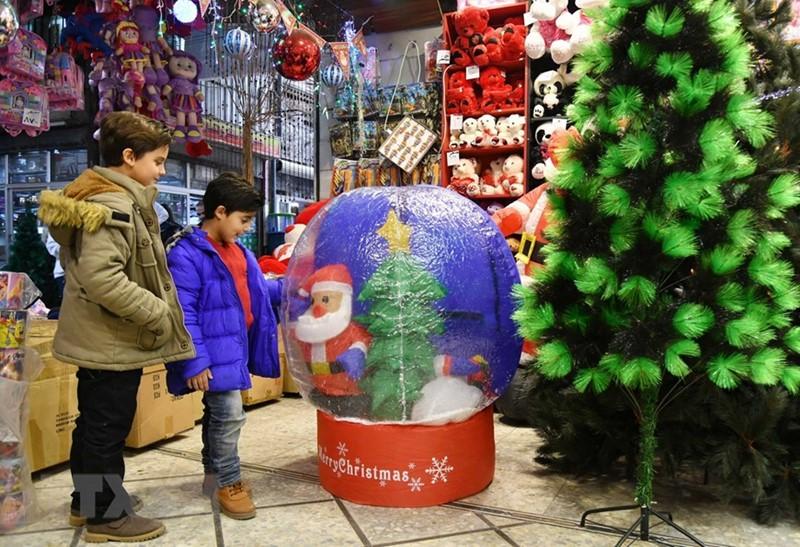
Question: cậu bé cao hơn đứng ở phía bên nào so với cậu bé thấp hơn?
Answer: bên trái